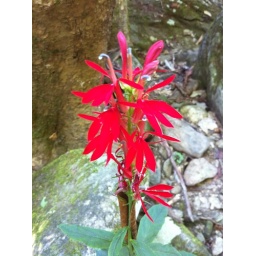
Pretty red flower in South Mountain State Park NC